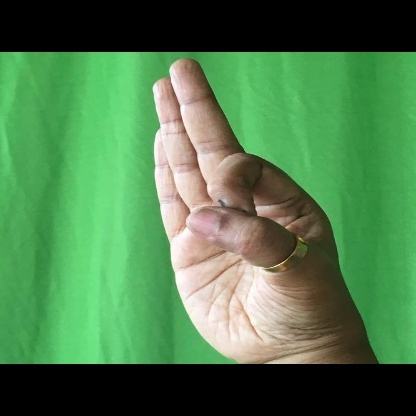
Mudra: Aralam